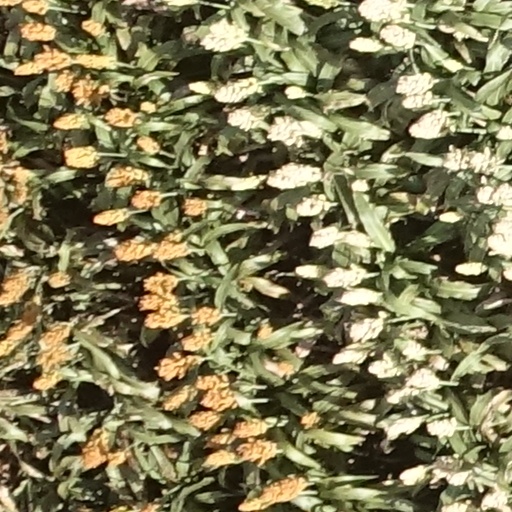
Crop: sorghum